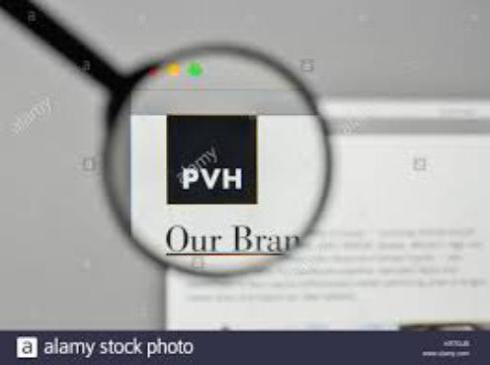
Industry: Clothes